Indigenous peoples

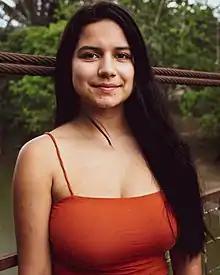
Helena Gualinga, an indigenous environmental and human rights activist

Indigenous peoples have frequently been subjected to various forms of racism and discrimination. Indigenous peoples have been denoted as being "barbaric", "primitive", "savage" or "uncivilized". These terms were commonly used during the heyday of European colonial expansion, and they are still being used by certain societies in modern times.